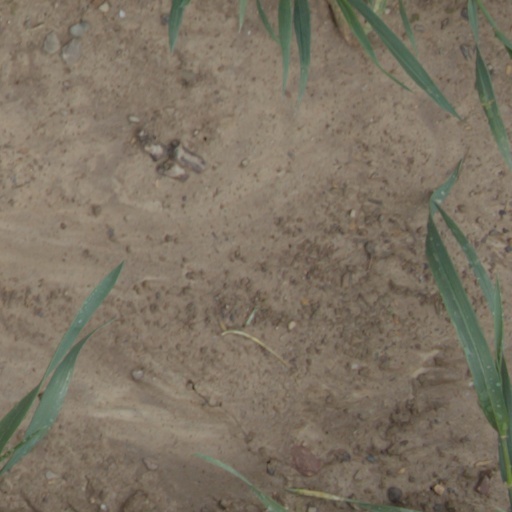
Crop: wheat